Estadio Centenario (Cuernavaca)

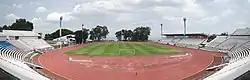
Centenario Stadium in Cuernavaca.

The Estadio Centenario is a multi-purpose stadium in Cuernavaca, Mexico. Its primary current use is for football matches. The stadium has a capacity of 14,800 people and was opened in 1969 and renovated in 2009.